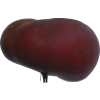
Label: nectarine_flat